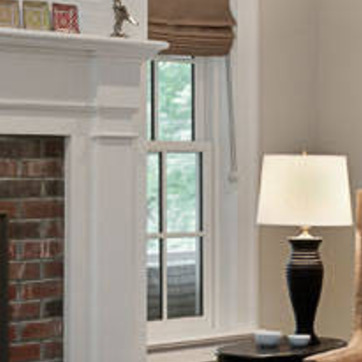
Material: glass